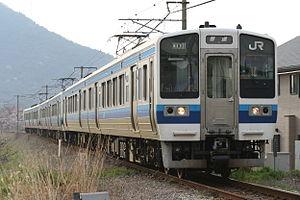
La ligne Uno est une ligne ferroviaire de la compagnie JR West, située dans la préfecture d'Okayama au Japon. Elle relie la gare d'Okayama à la gare d'Uno.